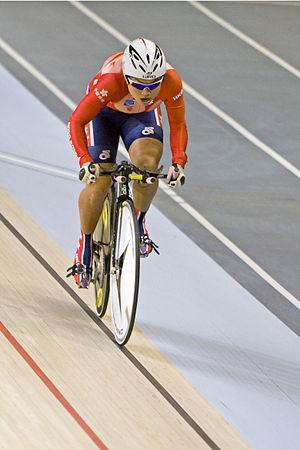
Lee Wai-sze est une coureuse cycliste hongkongaise. Elle est notamment championne du monde du 500 mètres en 2013, et du keirin et de la vitesse en 2019.